Maximilian II, Holy Roman Emperor

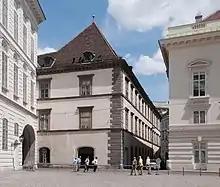
"Stallburg"

In 1551 Maximilian attended the Council of Trent and the next year took up his residence at the Hofburg palace in Vienna, celebrated by a triumphal return into the city with a large entourage including the elephant Suleiman. While his father Ferdinand concluded the 1552 Treaty of Passau with the Protestant estates and finally reached the Peace of Augsburg in 1555, Maximilian was engaged mainly in the government of the Austrian hereditary lands and in defending them against Ottoman incursions. In Vienna, he had his Hofburg residence extended with the Renaissance "Stallburg" wing, the site of the later Spanish Riding School, and also ordered the construction of Neugebäude Palace in Simmering. In the 1550s, Vienna had more than 50,000 inhabitants, making it the largest city in Central Europe with Prague and before Nuremberg (40,000 inhabitants).